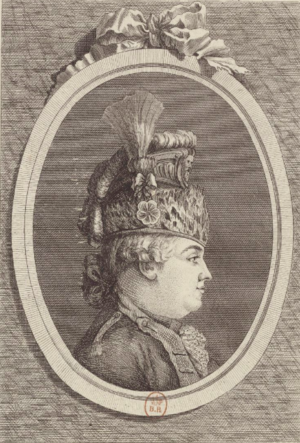
Louis-Joseph-Charles-Amable d'Albert de Luynes
Louis Joseph Charles Amable d'Albert de Luynes, sixième duc de Luynes, était un militaire et homme politique français. Comme certains aristocrates, il se rallie au Tiers état lors de l'Assemblée constituante de 1789.